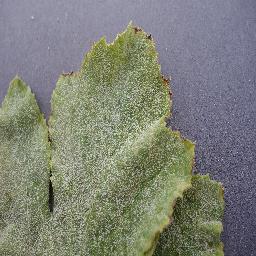
Label: Squash___Powdery_mildew